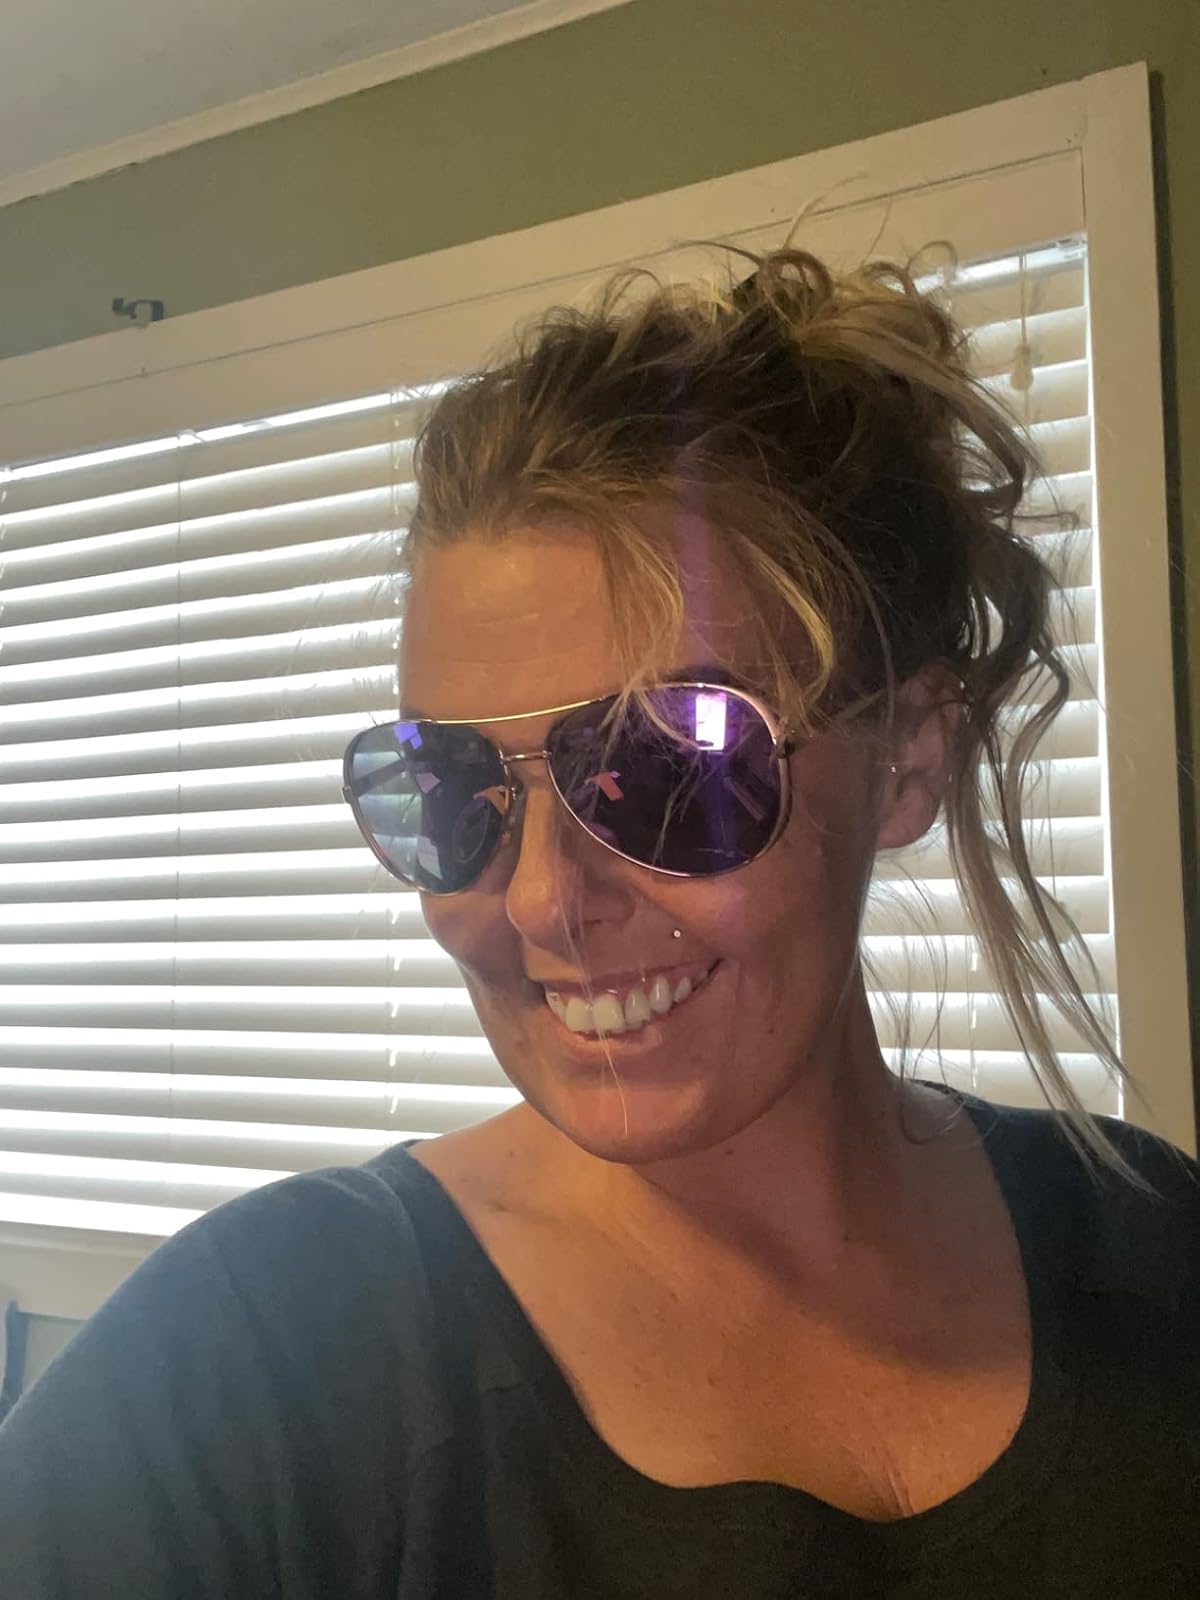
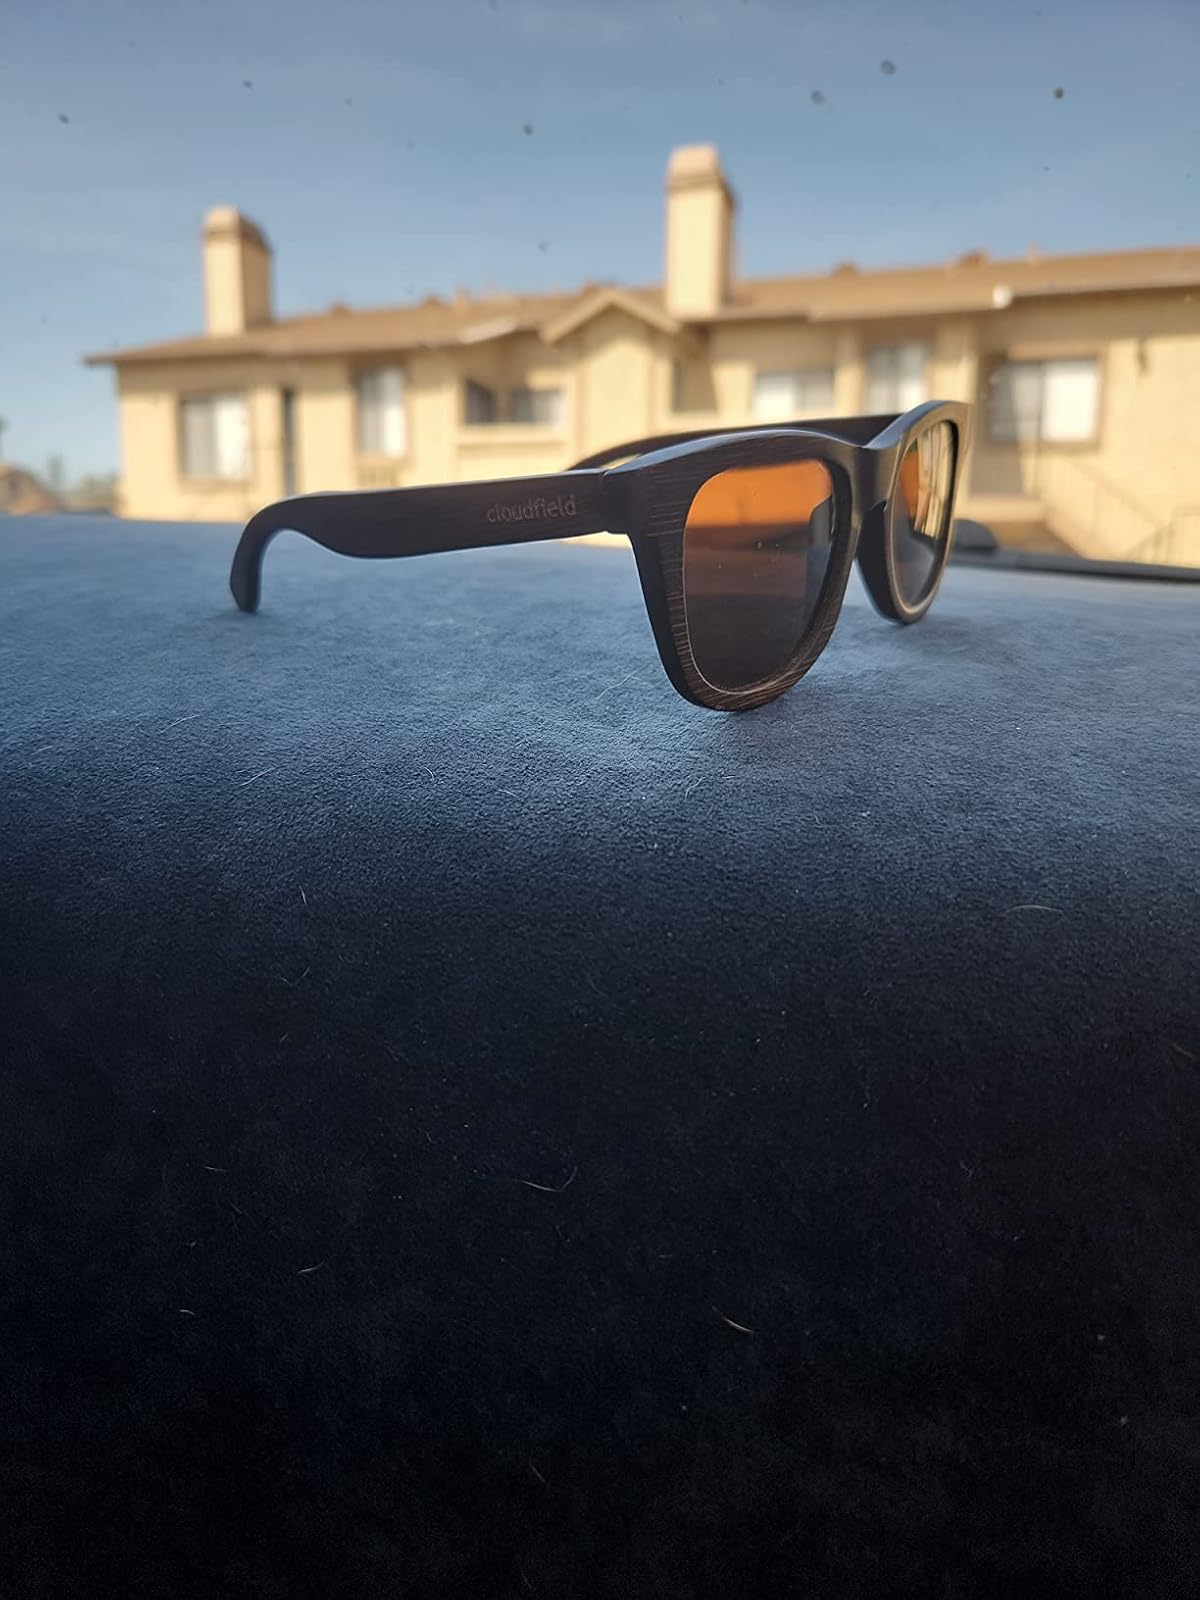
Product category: accessories_sunglasses
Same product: no